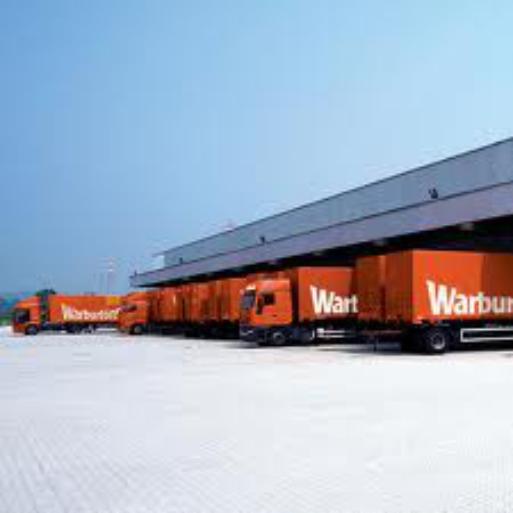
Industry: Food